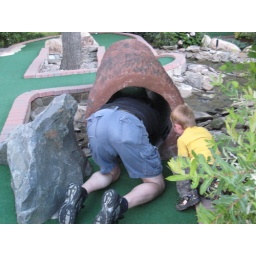
Hud digging around for Jasper's yellow golf ball